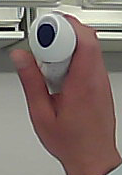
Product: rexona_spray